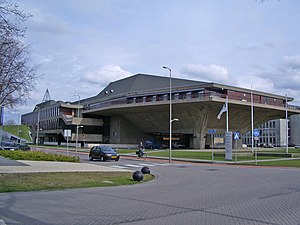
Technische Universiteit Delft
Universitetets auditorium.
Technische Universiteit Delft eller blot TU Delft er et teknisk universitet beliggende i Delft i Nederlandene. Det er landets største tekniske universitet og har 14.300 indskrevne studerende og 2.100 videnskabeligt ansatte. TU Delft er medlem af IDEA League og ligger i toppen af Times Higher Educations ranking af tekniske universiteter.